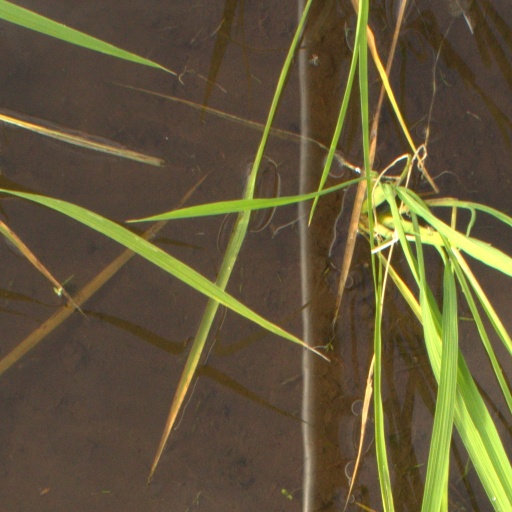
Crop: rice